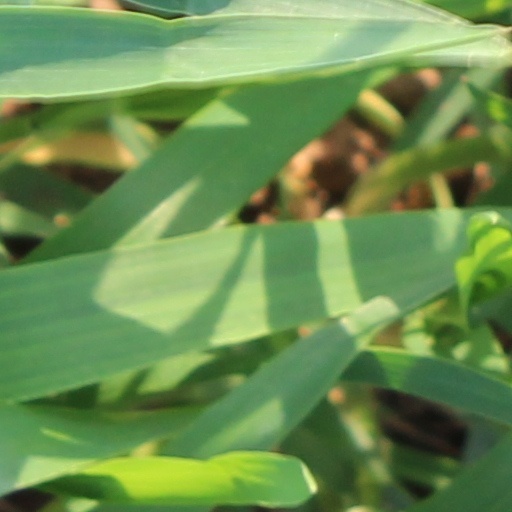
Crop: wheat